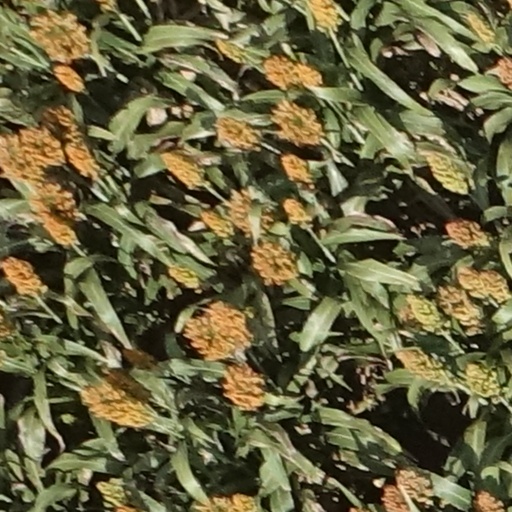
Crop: sorghum